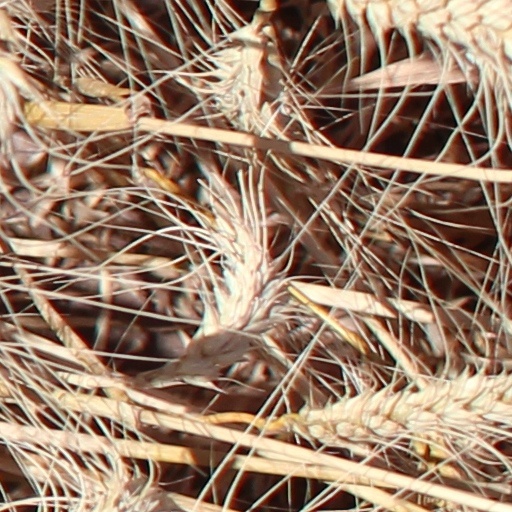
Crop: wheat